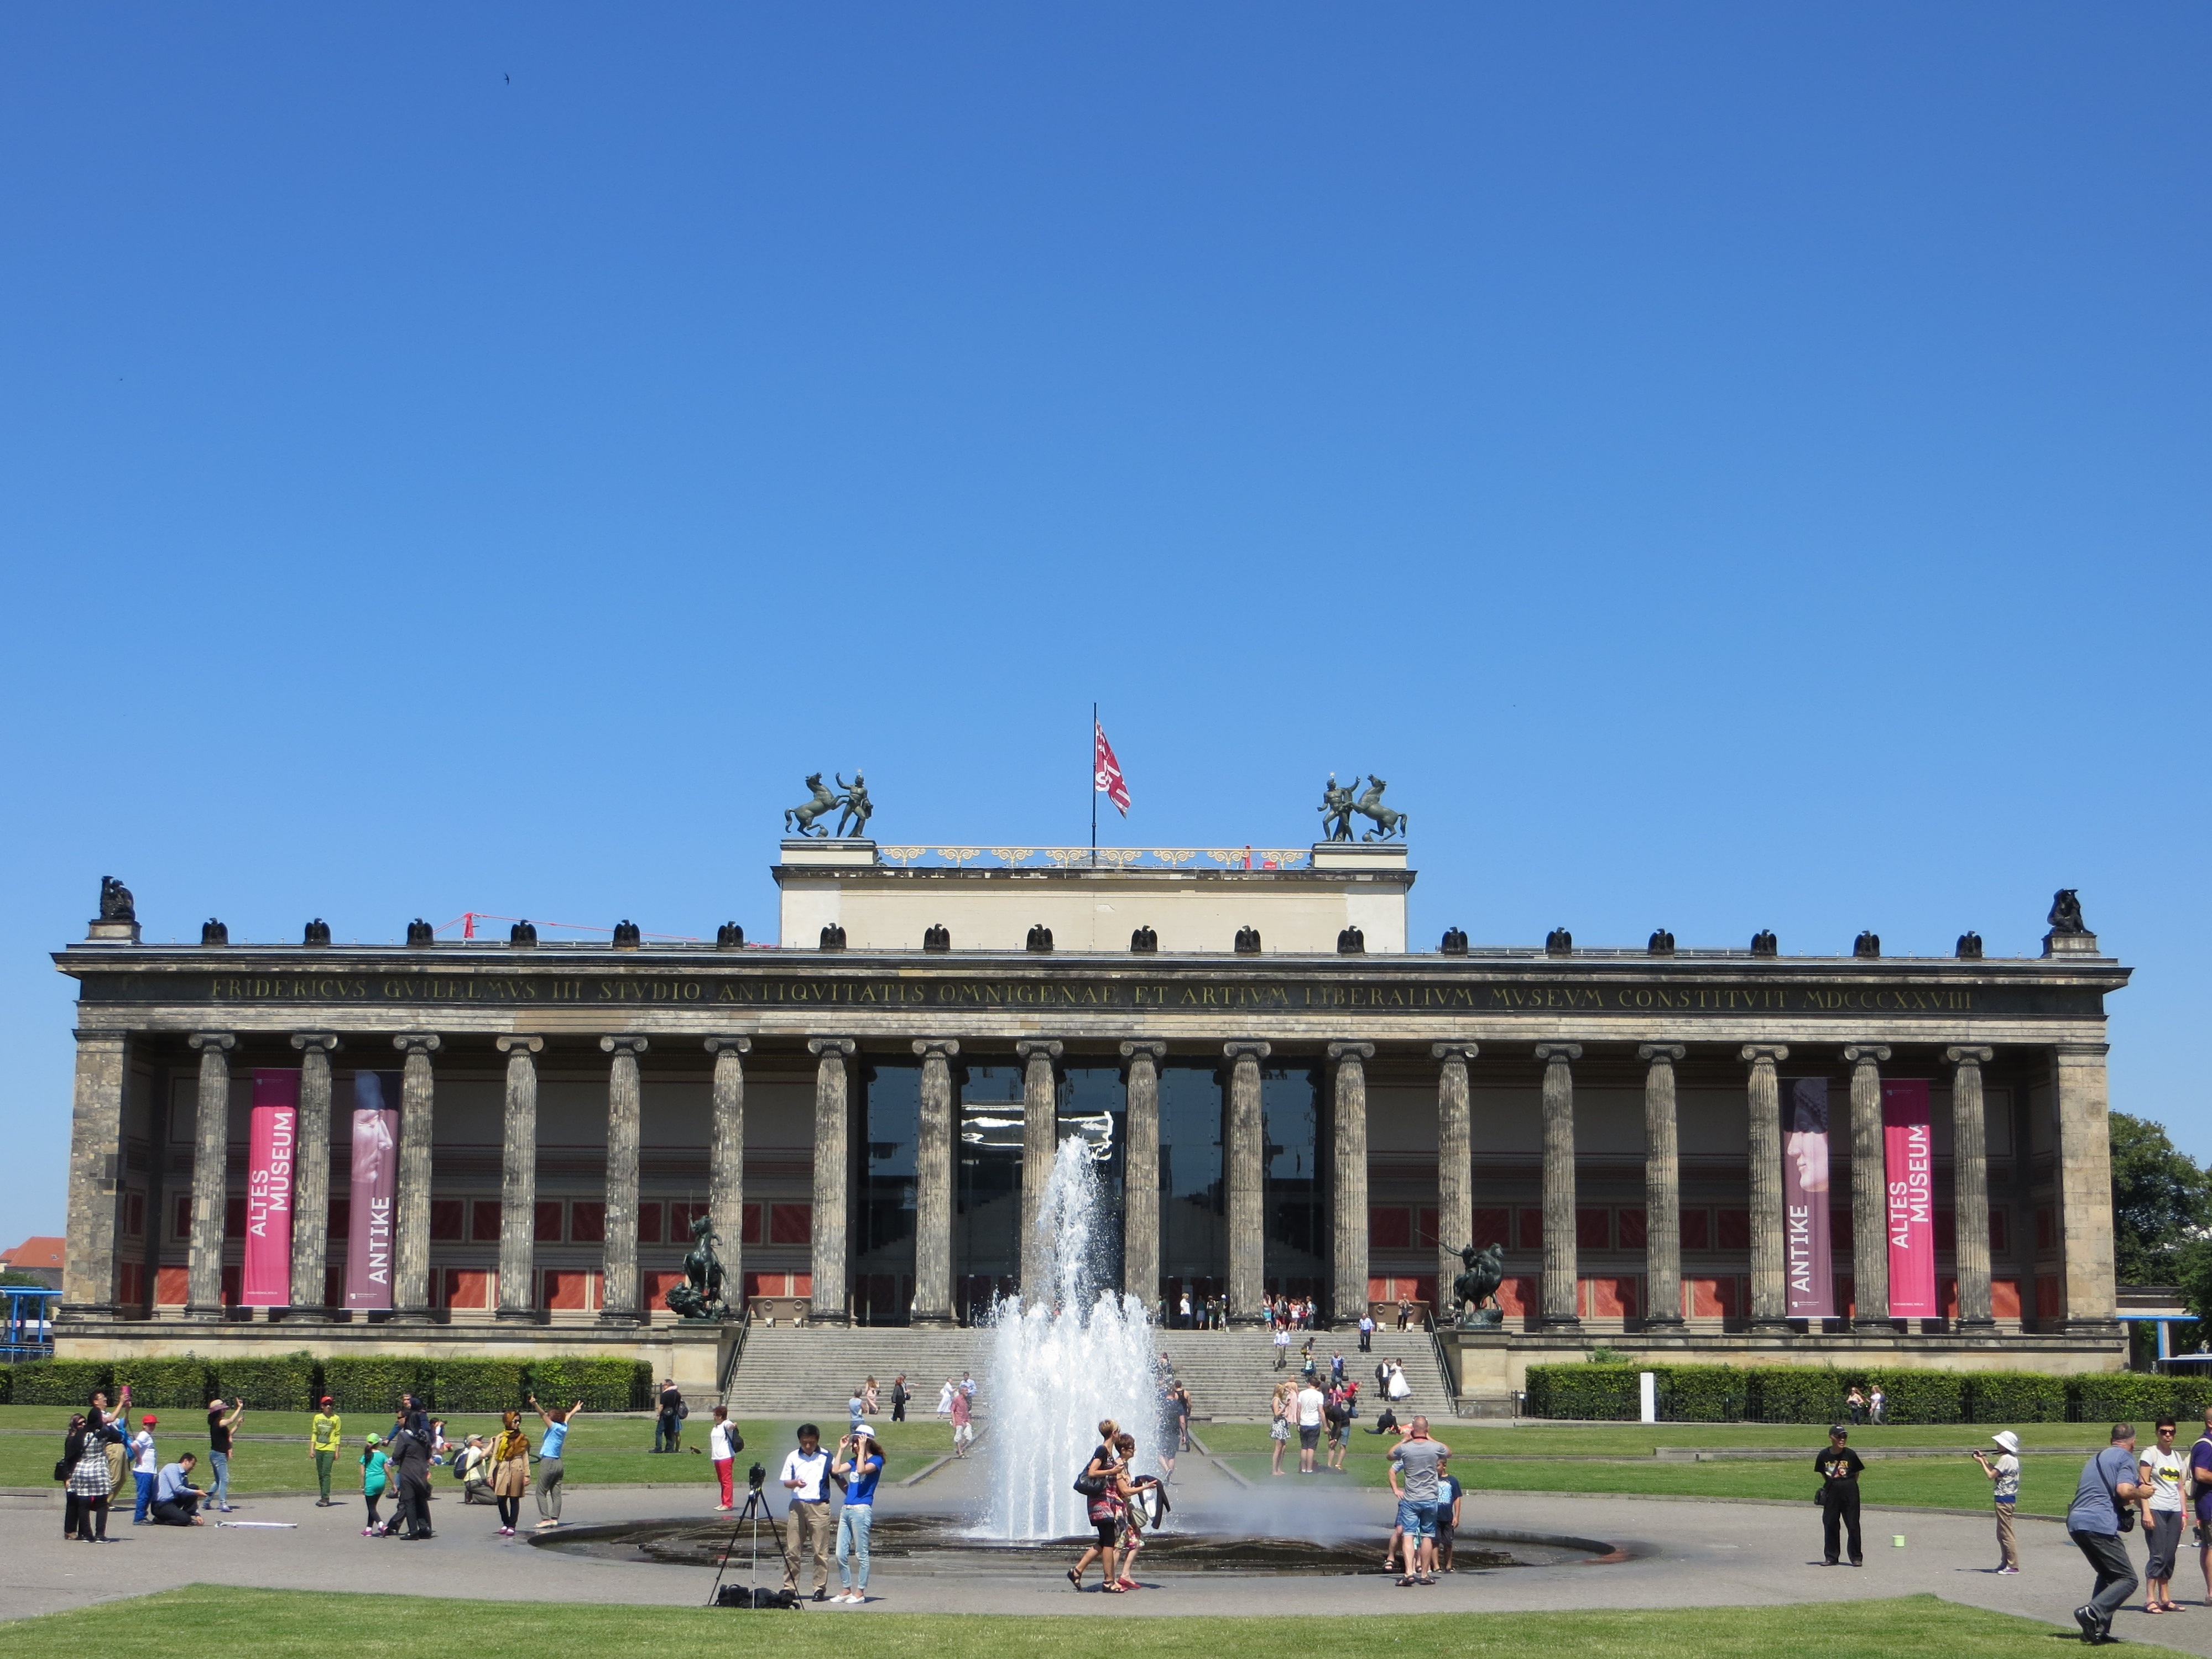
structure, building, palace, city, travel, europe, plaza, landmark, stadium, germany, berlin, town square, sport venue